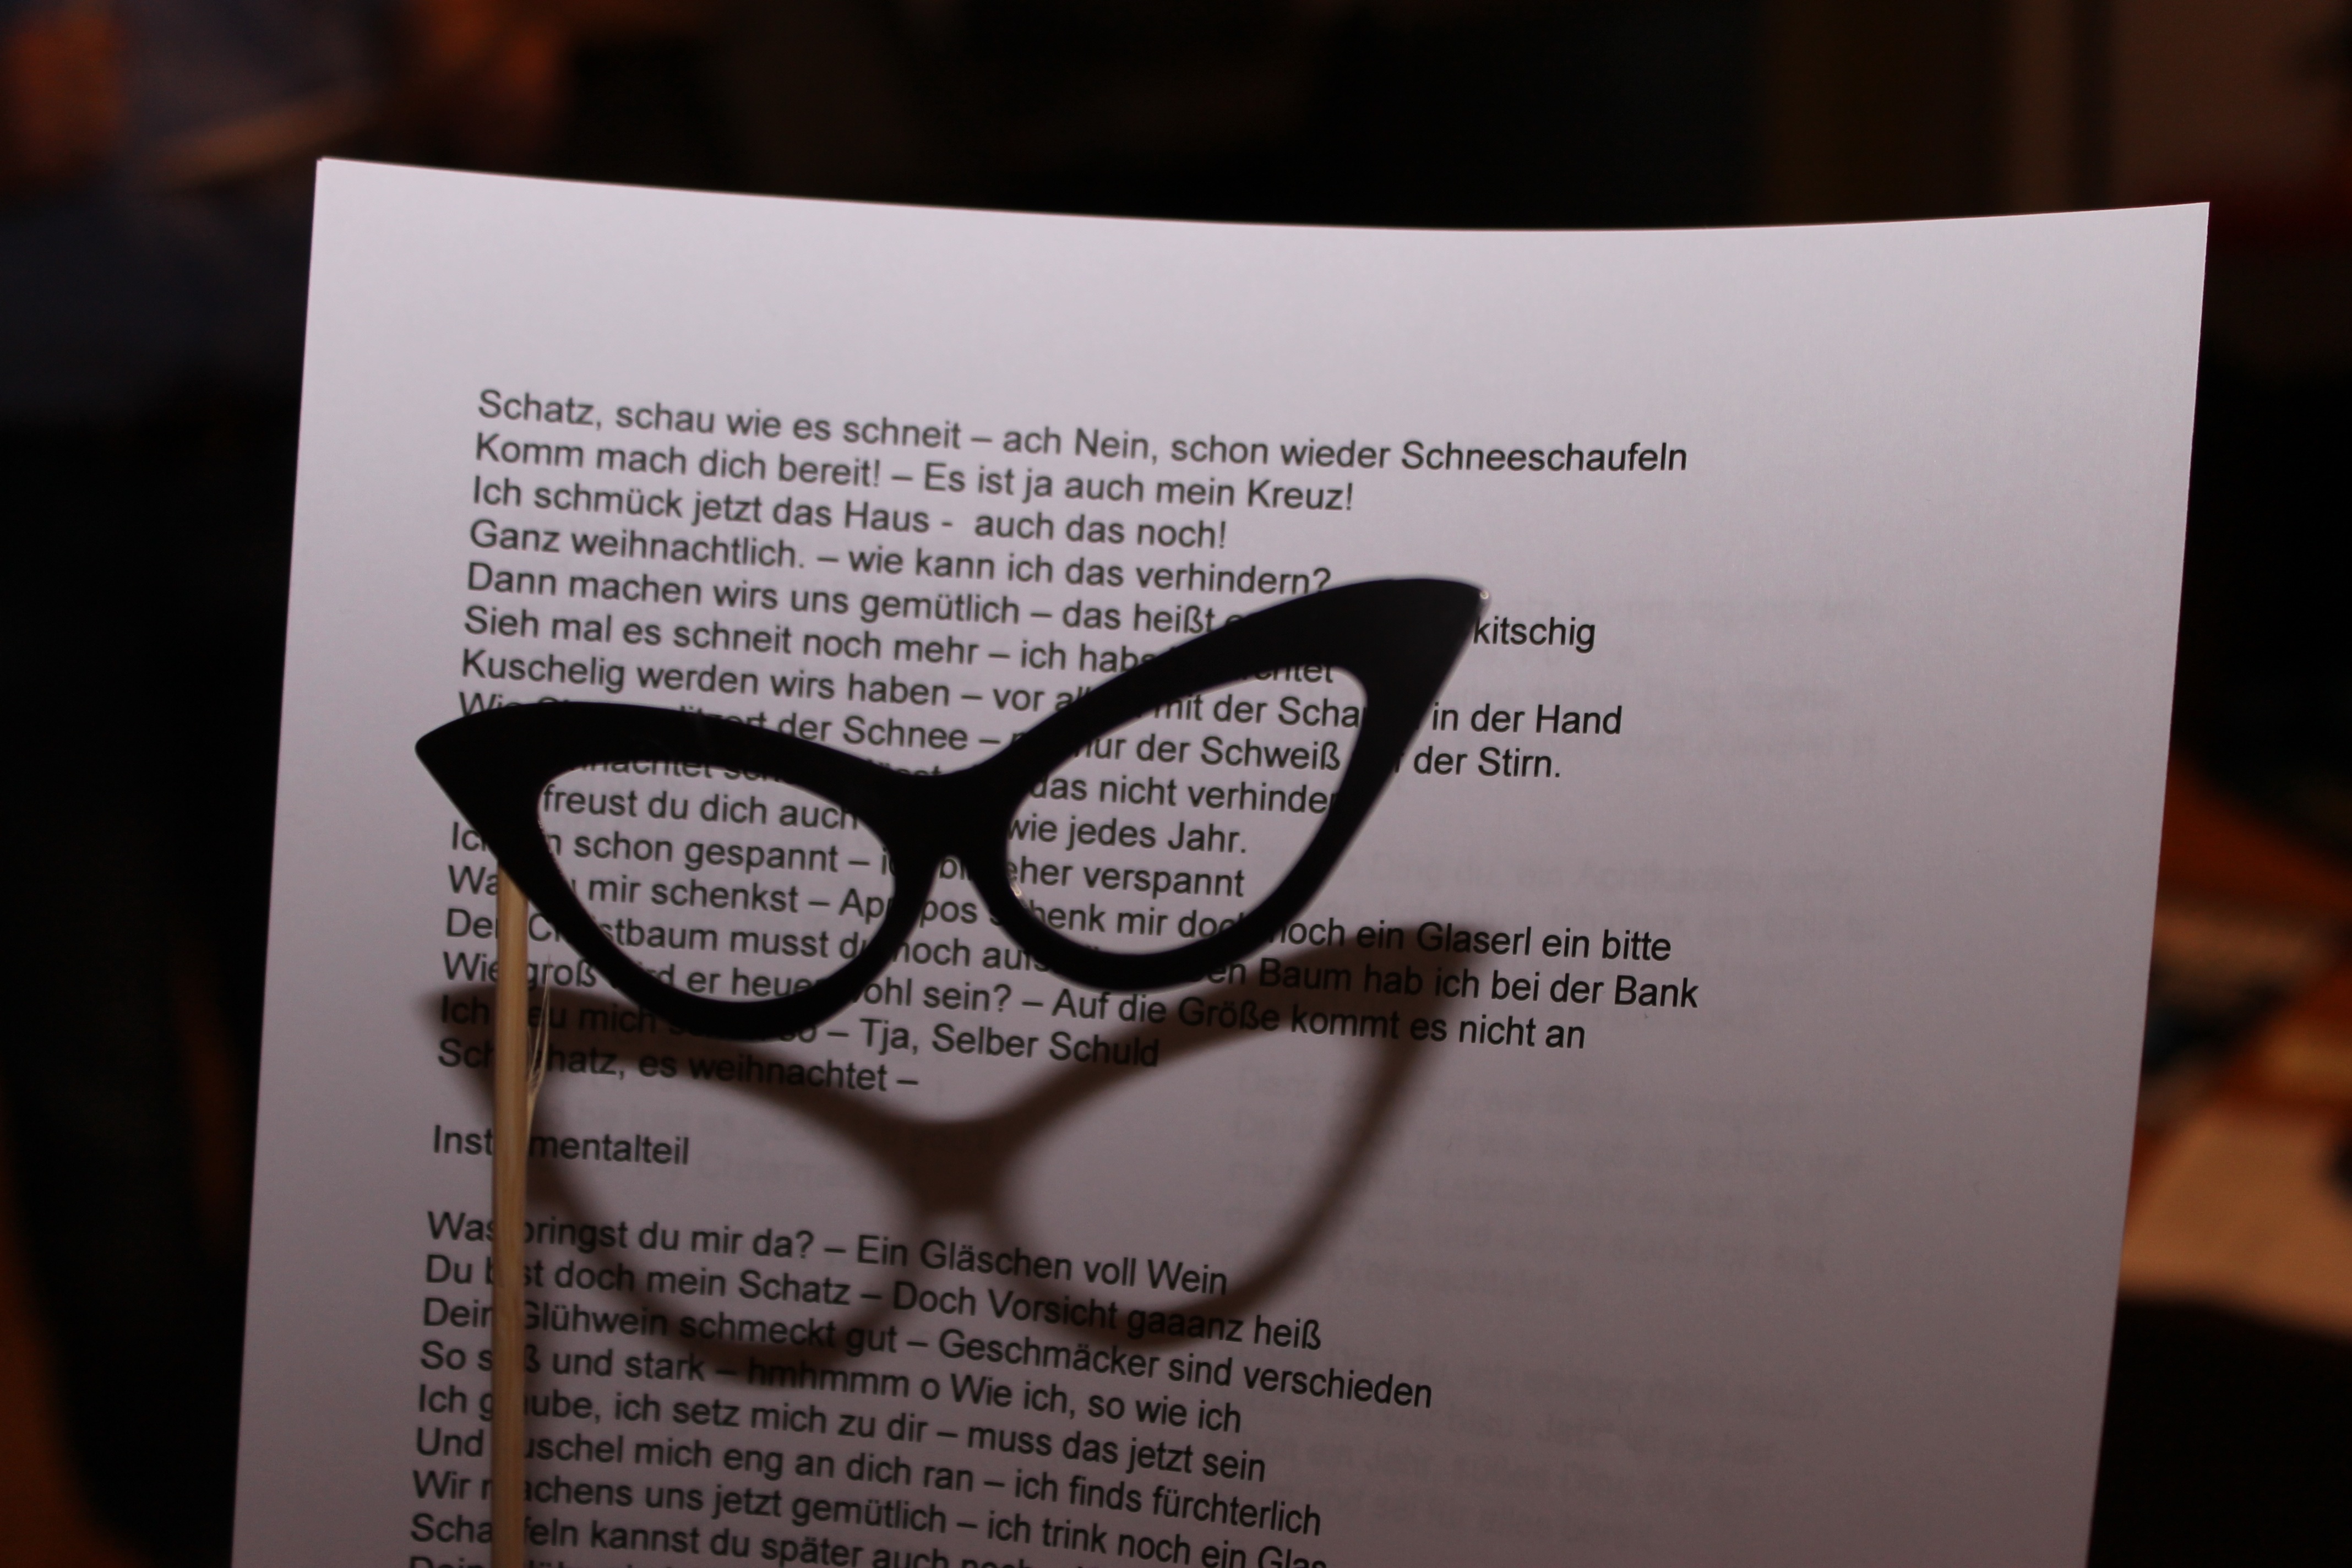
read, advertising, paper, brand, design, text, glasses, information, vision care